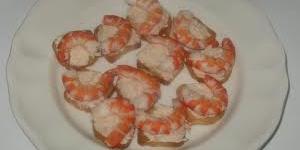
canapes de langostinos